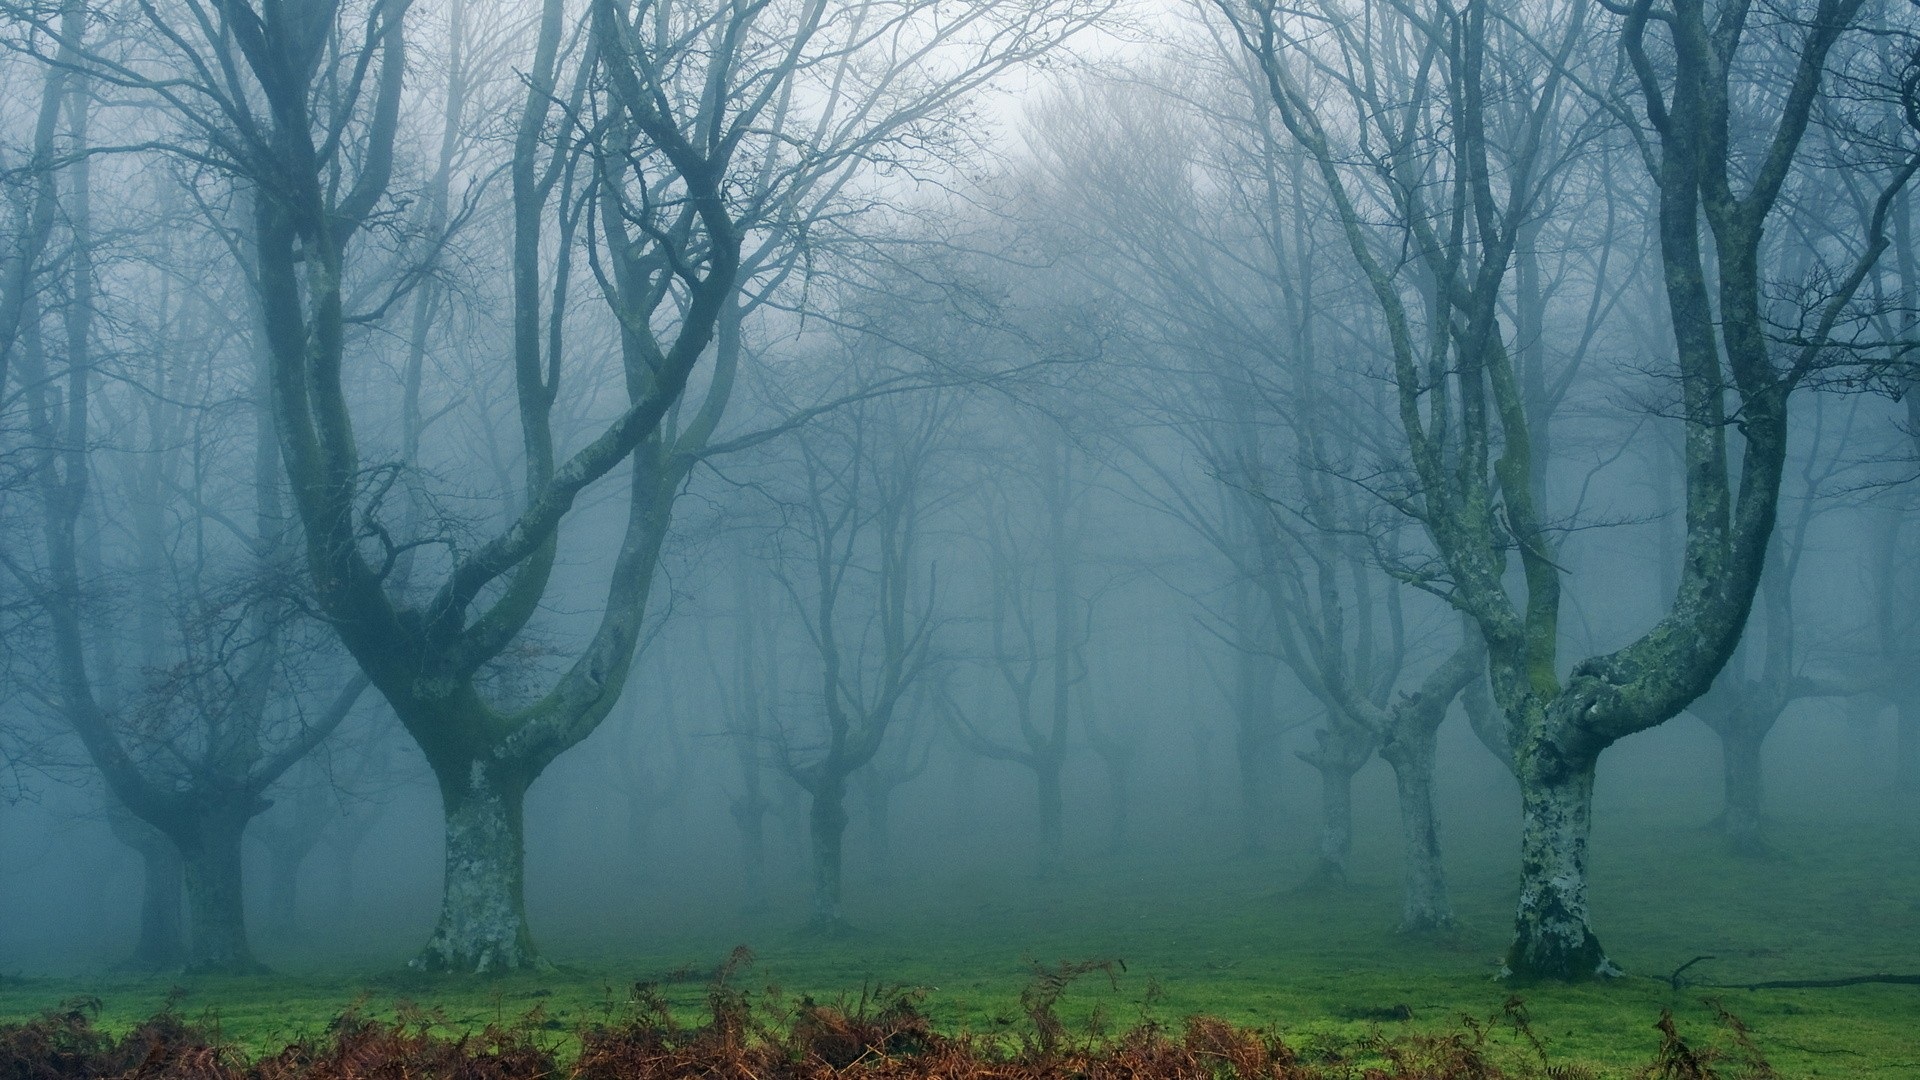
tree, forest, swamp, branch, fog, mist, morning, weather, dream, dim, wetland, woodland, habitat, ecosystem, natural environment, atmospheric phenomenon